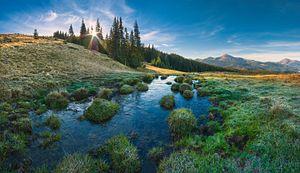
Paysage de la réserve de biosphère des Carpates (Ukraine). Русский: Карпатский биосферный заповедник, Закарпатская область, Украина This is a photo of a natural heritage site in Ukraine, id: 21-212-5018
La réserve de biosphère des Carpates est une réserve naturelle établie en 1968 et inscrite sur le Réseau mondial des réserves de biosphère de l'UNESCO depuis 1992. Elle est située dans l'oblast de Transcarpatie en Ukraine, s'étend sur une superficie de 57 880 hectares et renferme une importante biodiversité. En 1998, elle est intégrée à la réserve de biosphère des Carpates orientales qui inclut des territoires slovaque et polonais.